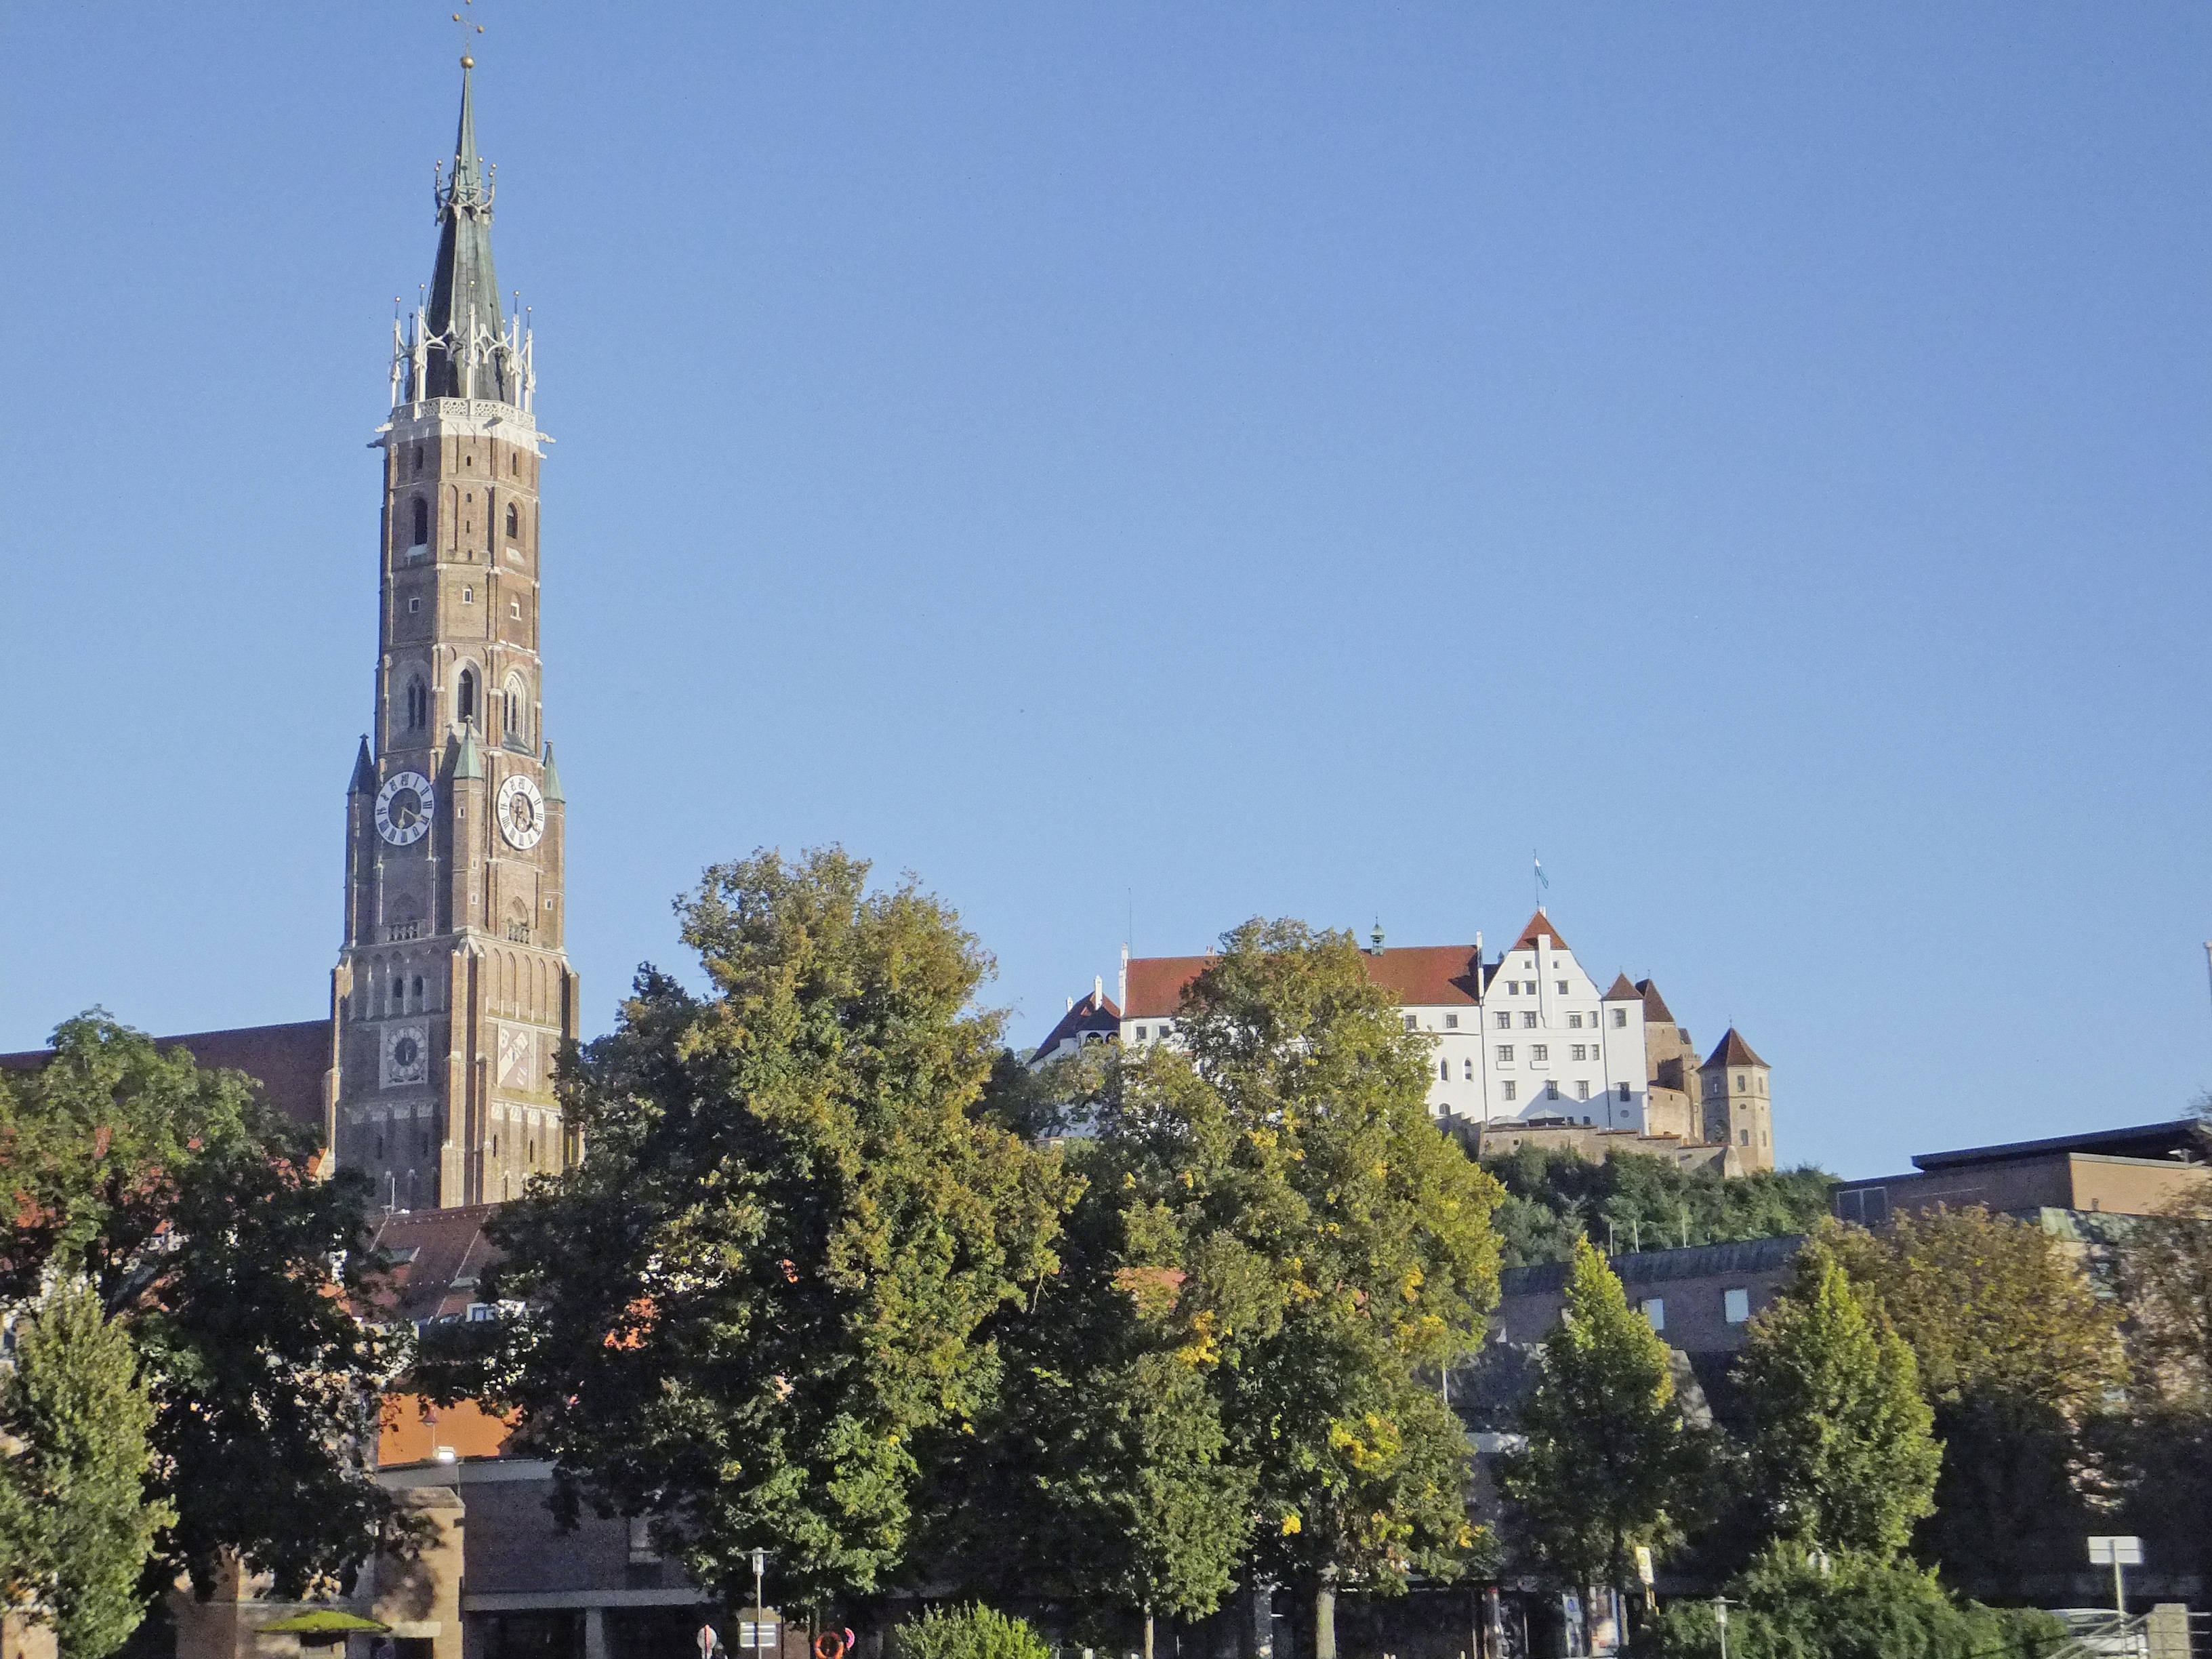
architecture, town, building, cityscape, tower, castle, landmark, church, cathedral, tourism, place of worship, catholic, spire, steeple, bavaria, middle ages, old castle, tours, martin church, trausnitz castle, landshut, late gothic, st martin's church